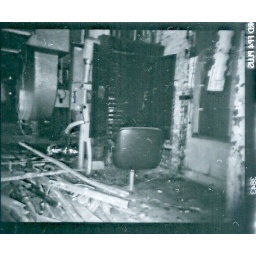
abandoned building in redhook. 2nd floor